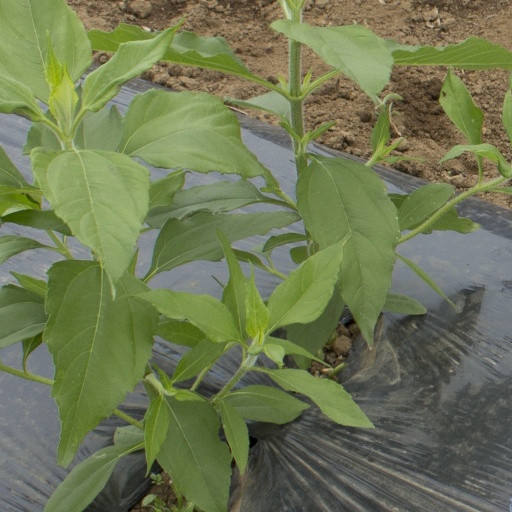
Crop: Jerusalem artichoke